Maschinenfest

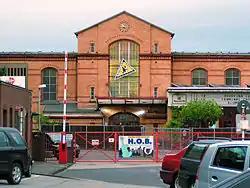
The Kulturfabrik Krefeld in October 2007

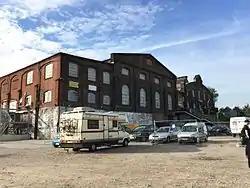

Part of the pre-festival activities was the "Maschinenfaces" page where the visitors could add pictures of themselves and state where they were staying and who they were with as well as comment on each other's pictures.